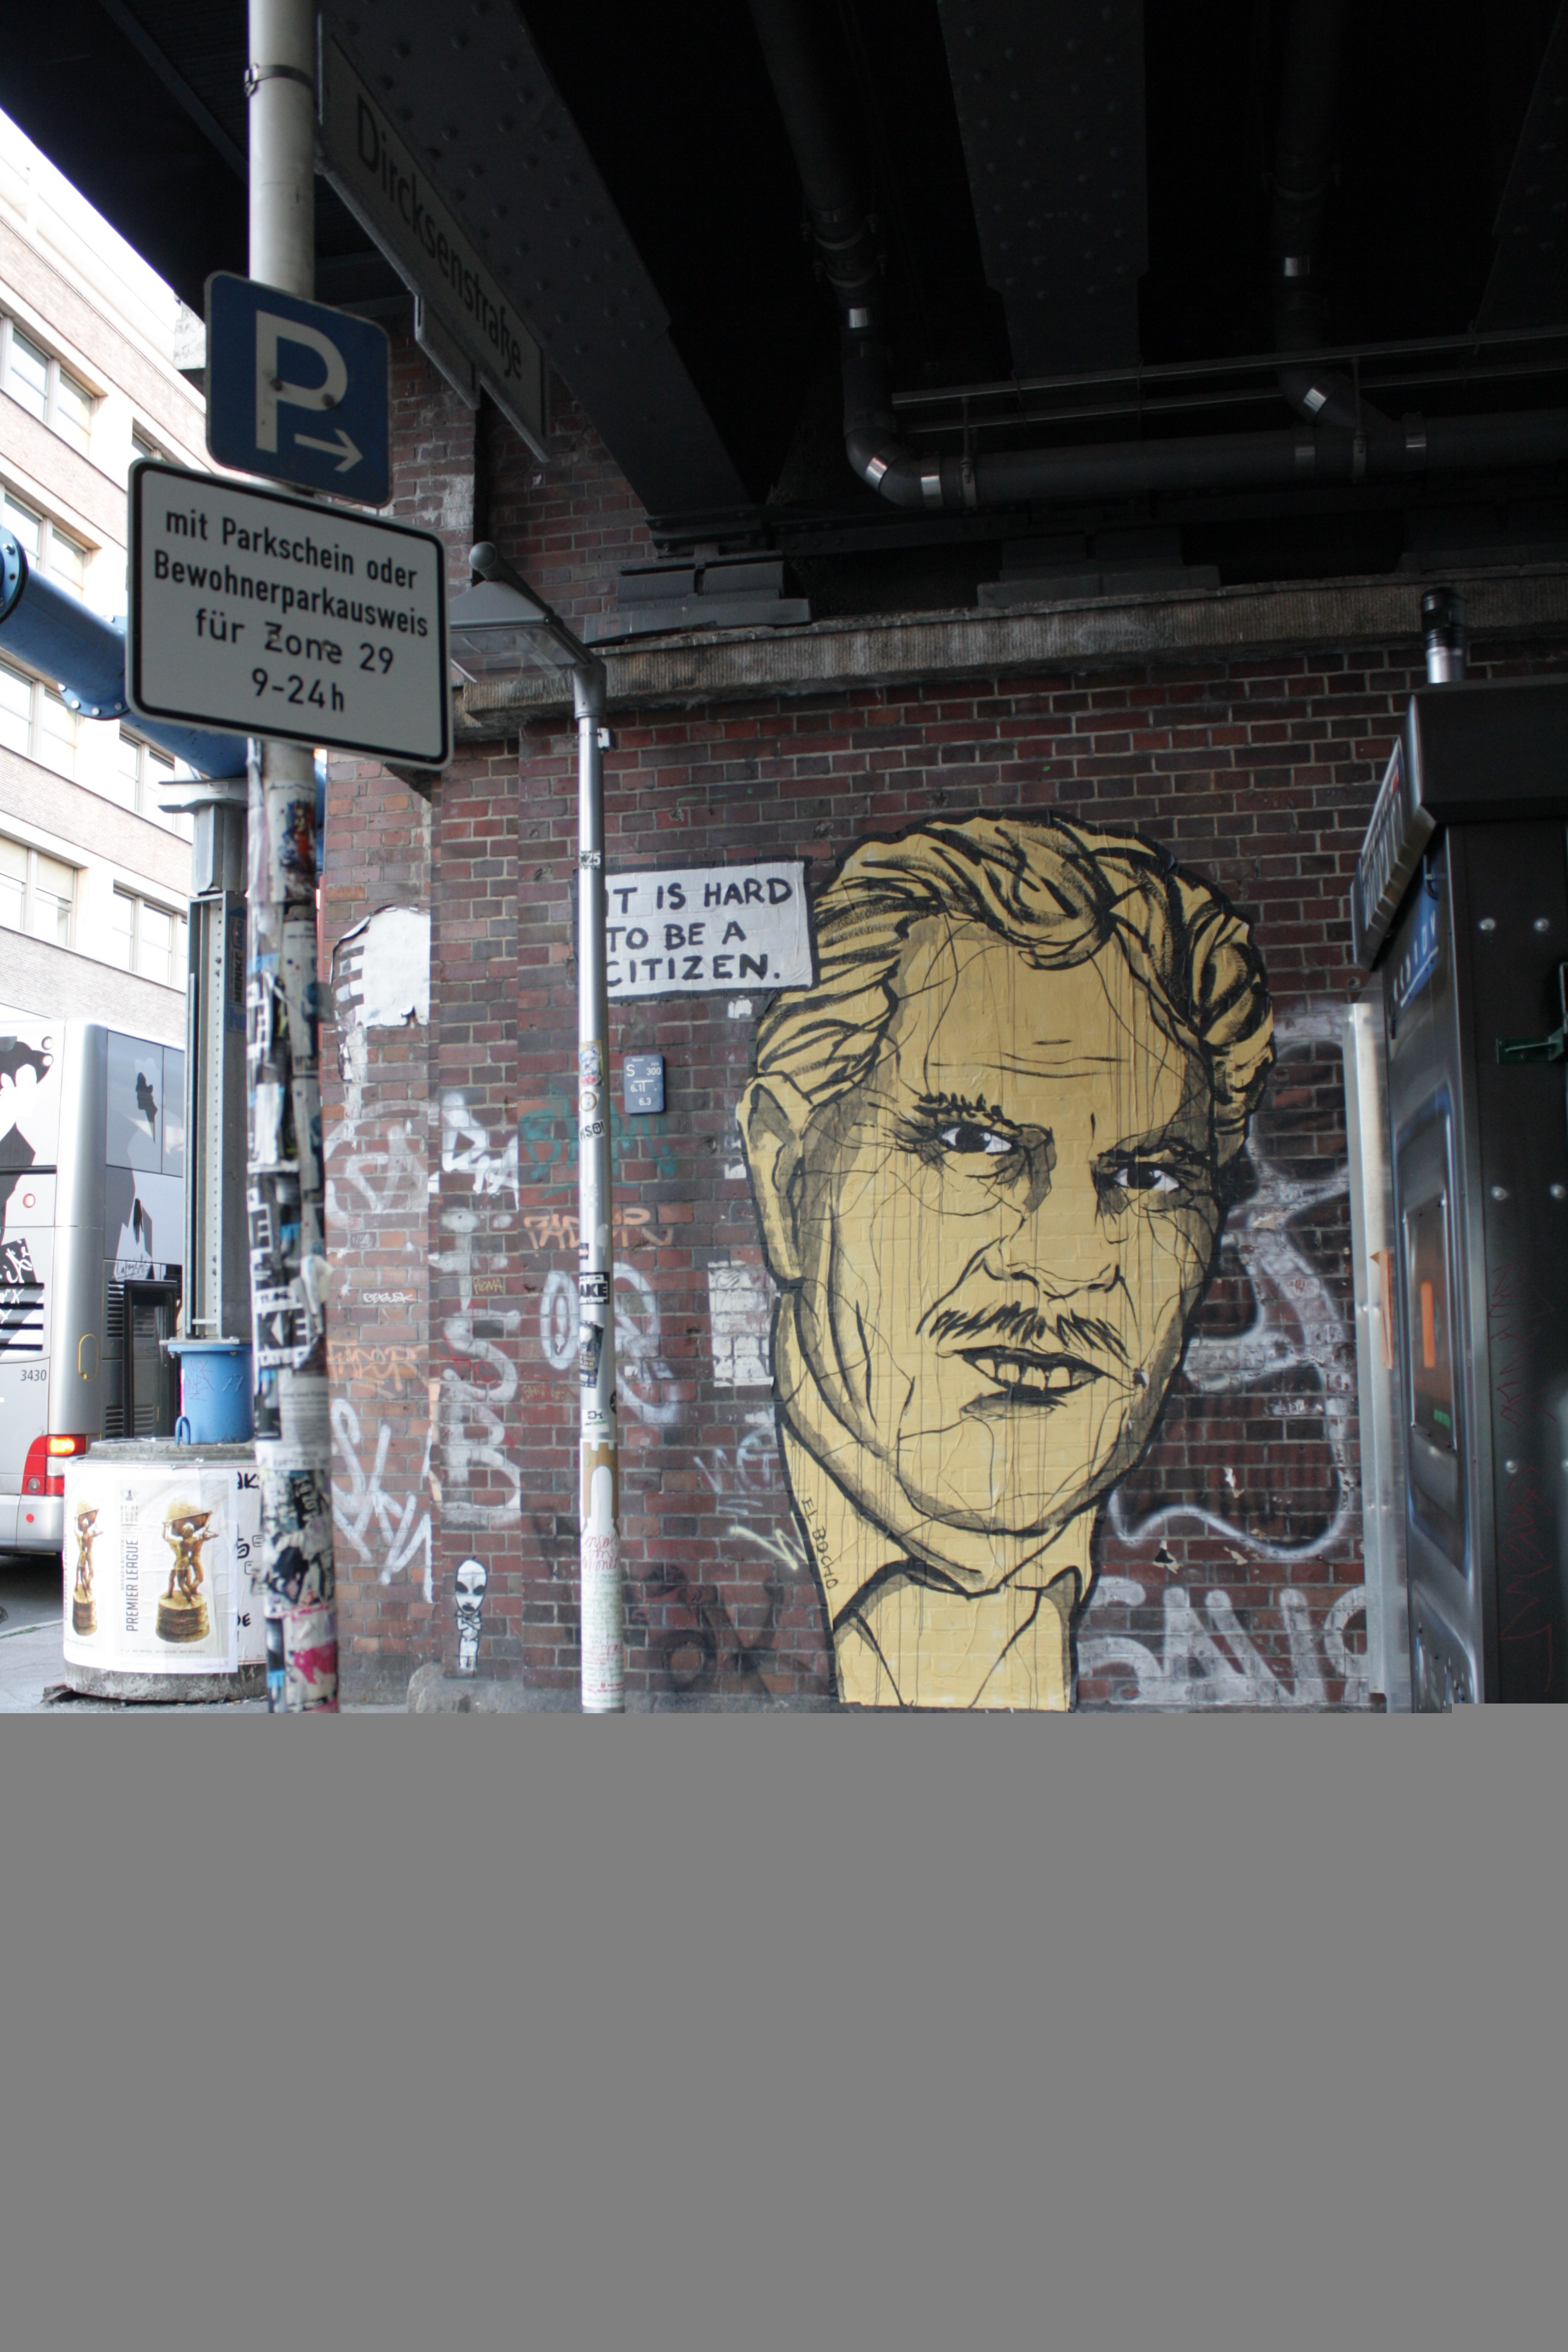
city, portrait, graffiti, interior design, art, berlin